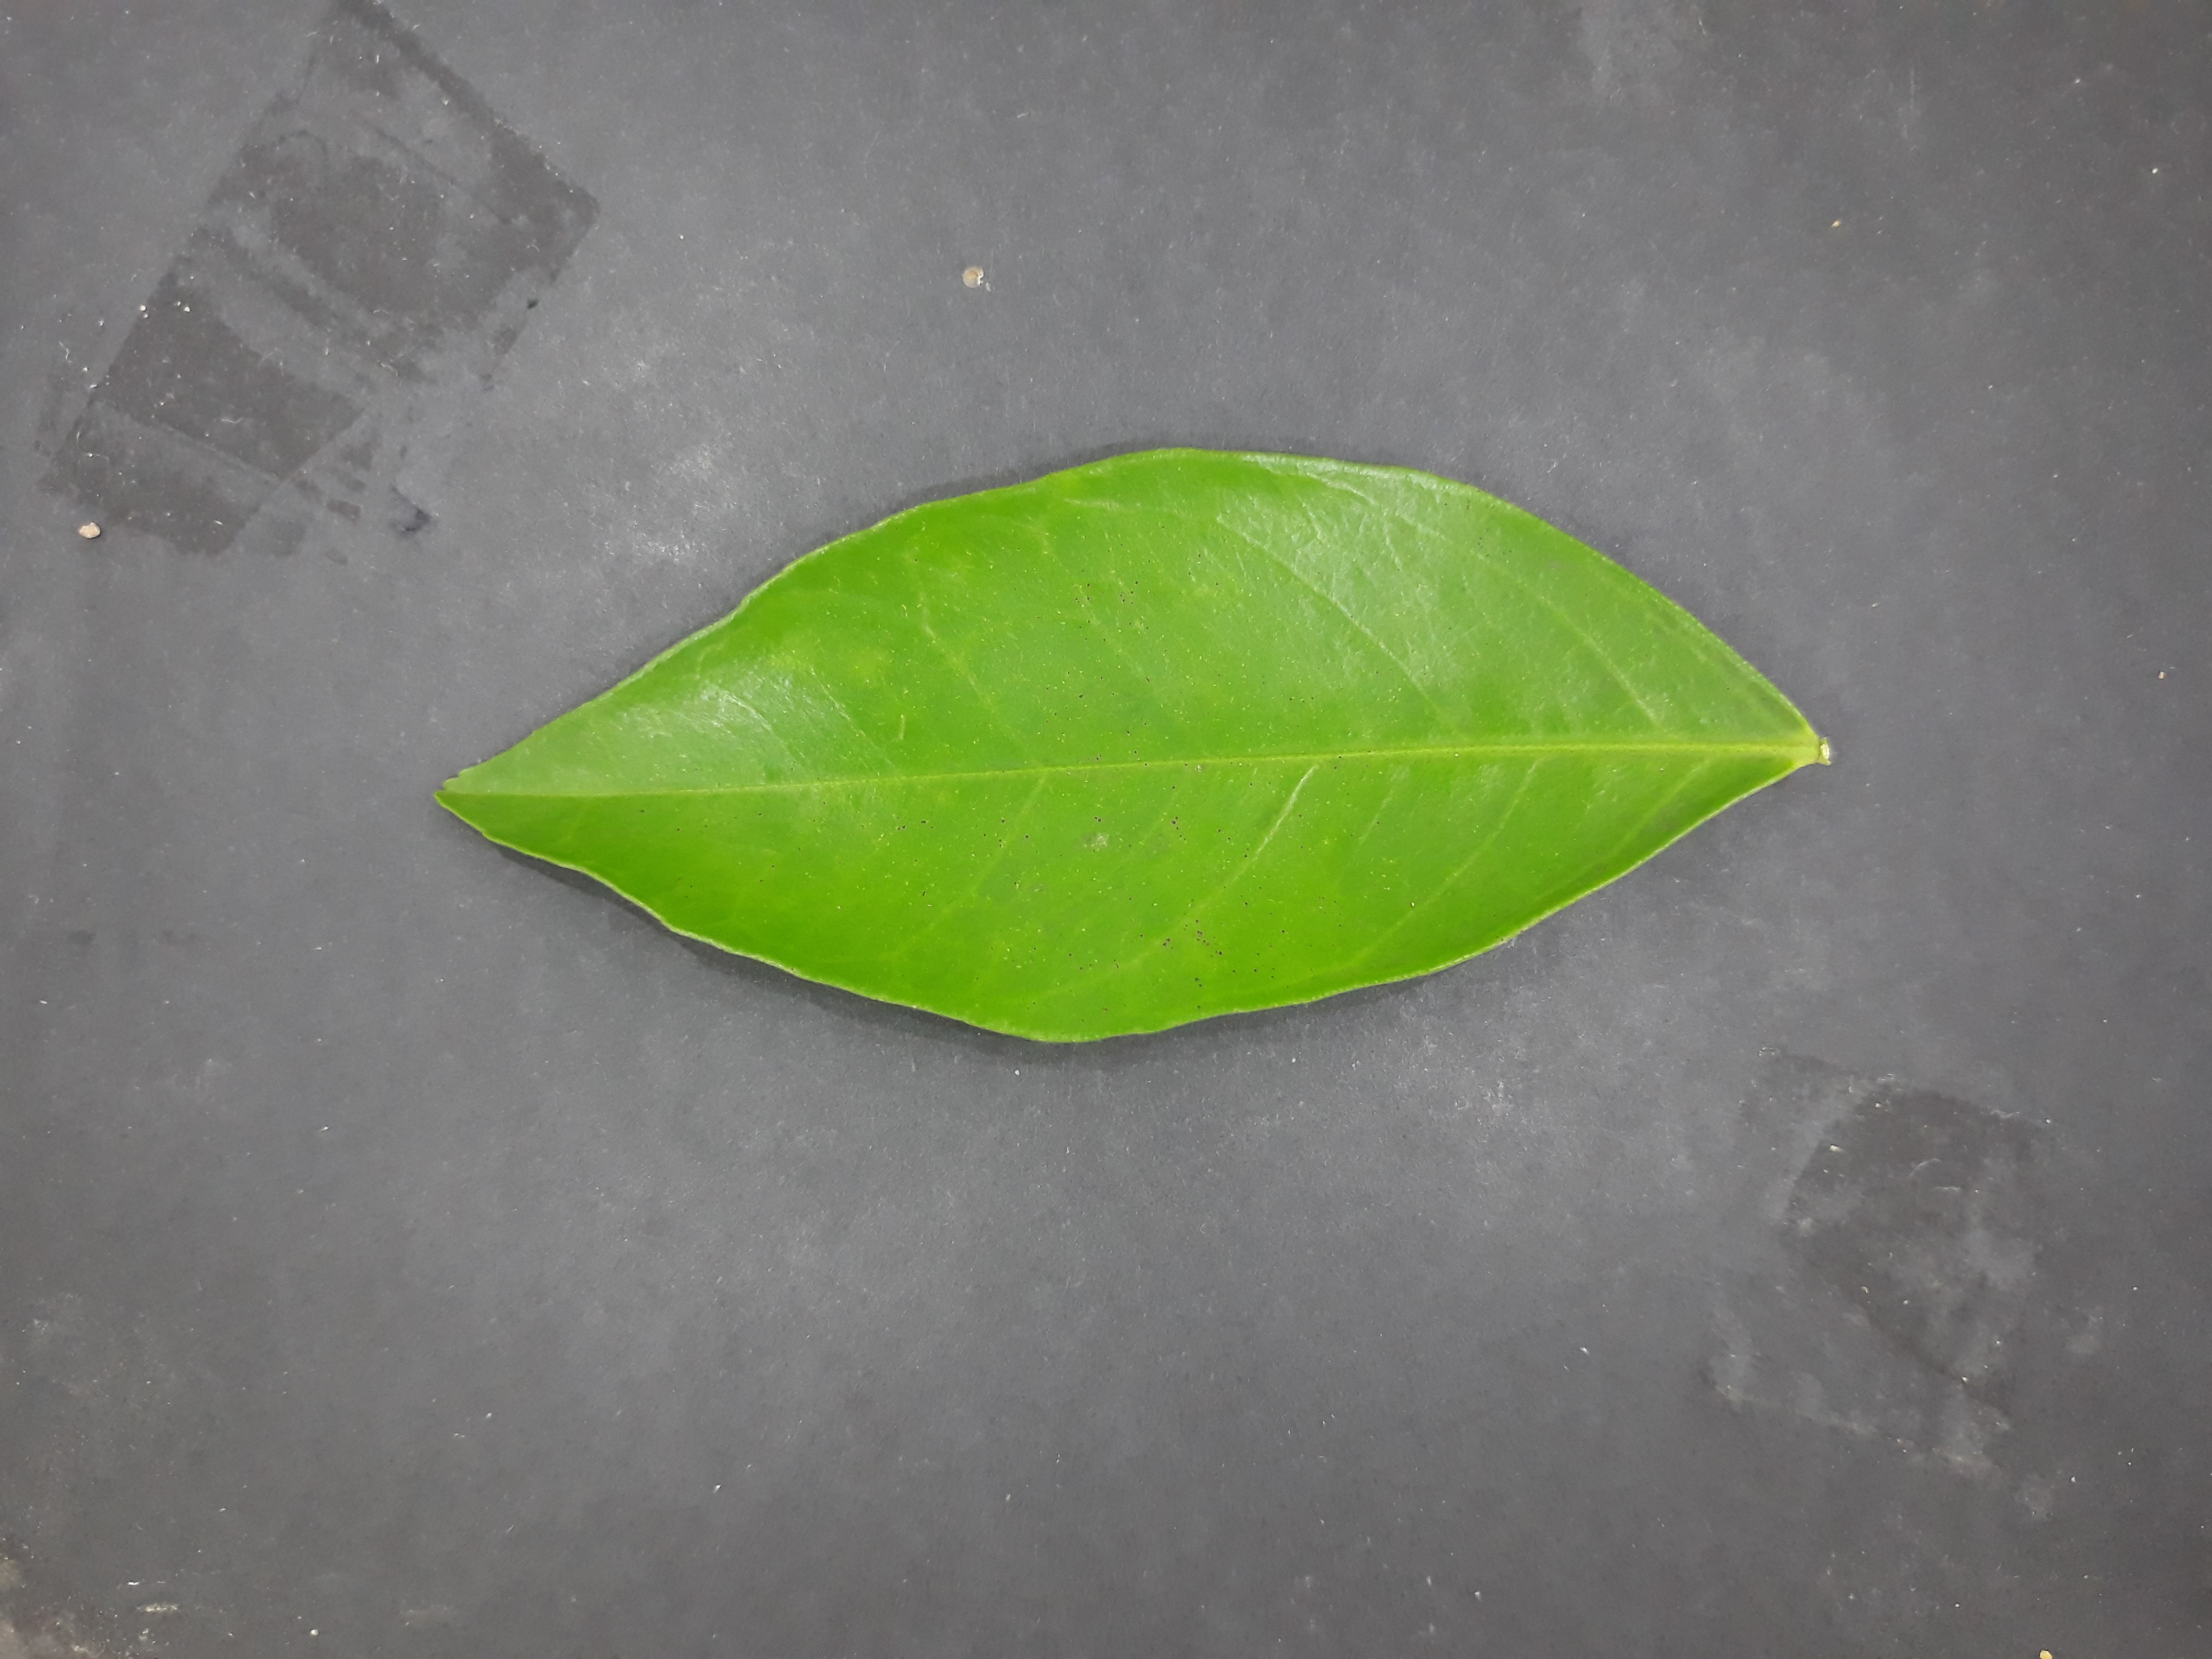
Label: Healthy